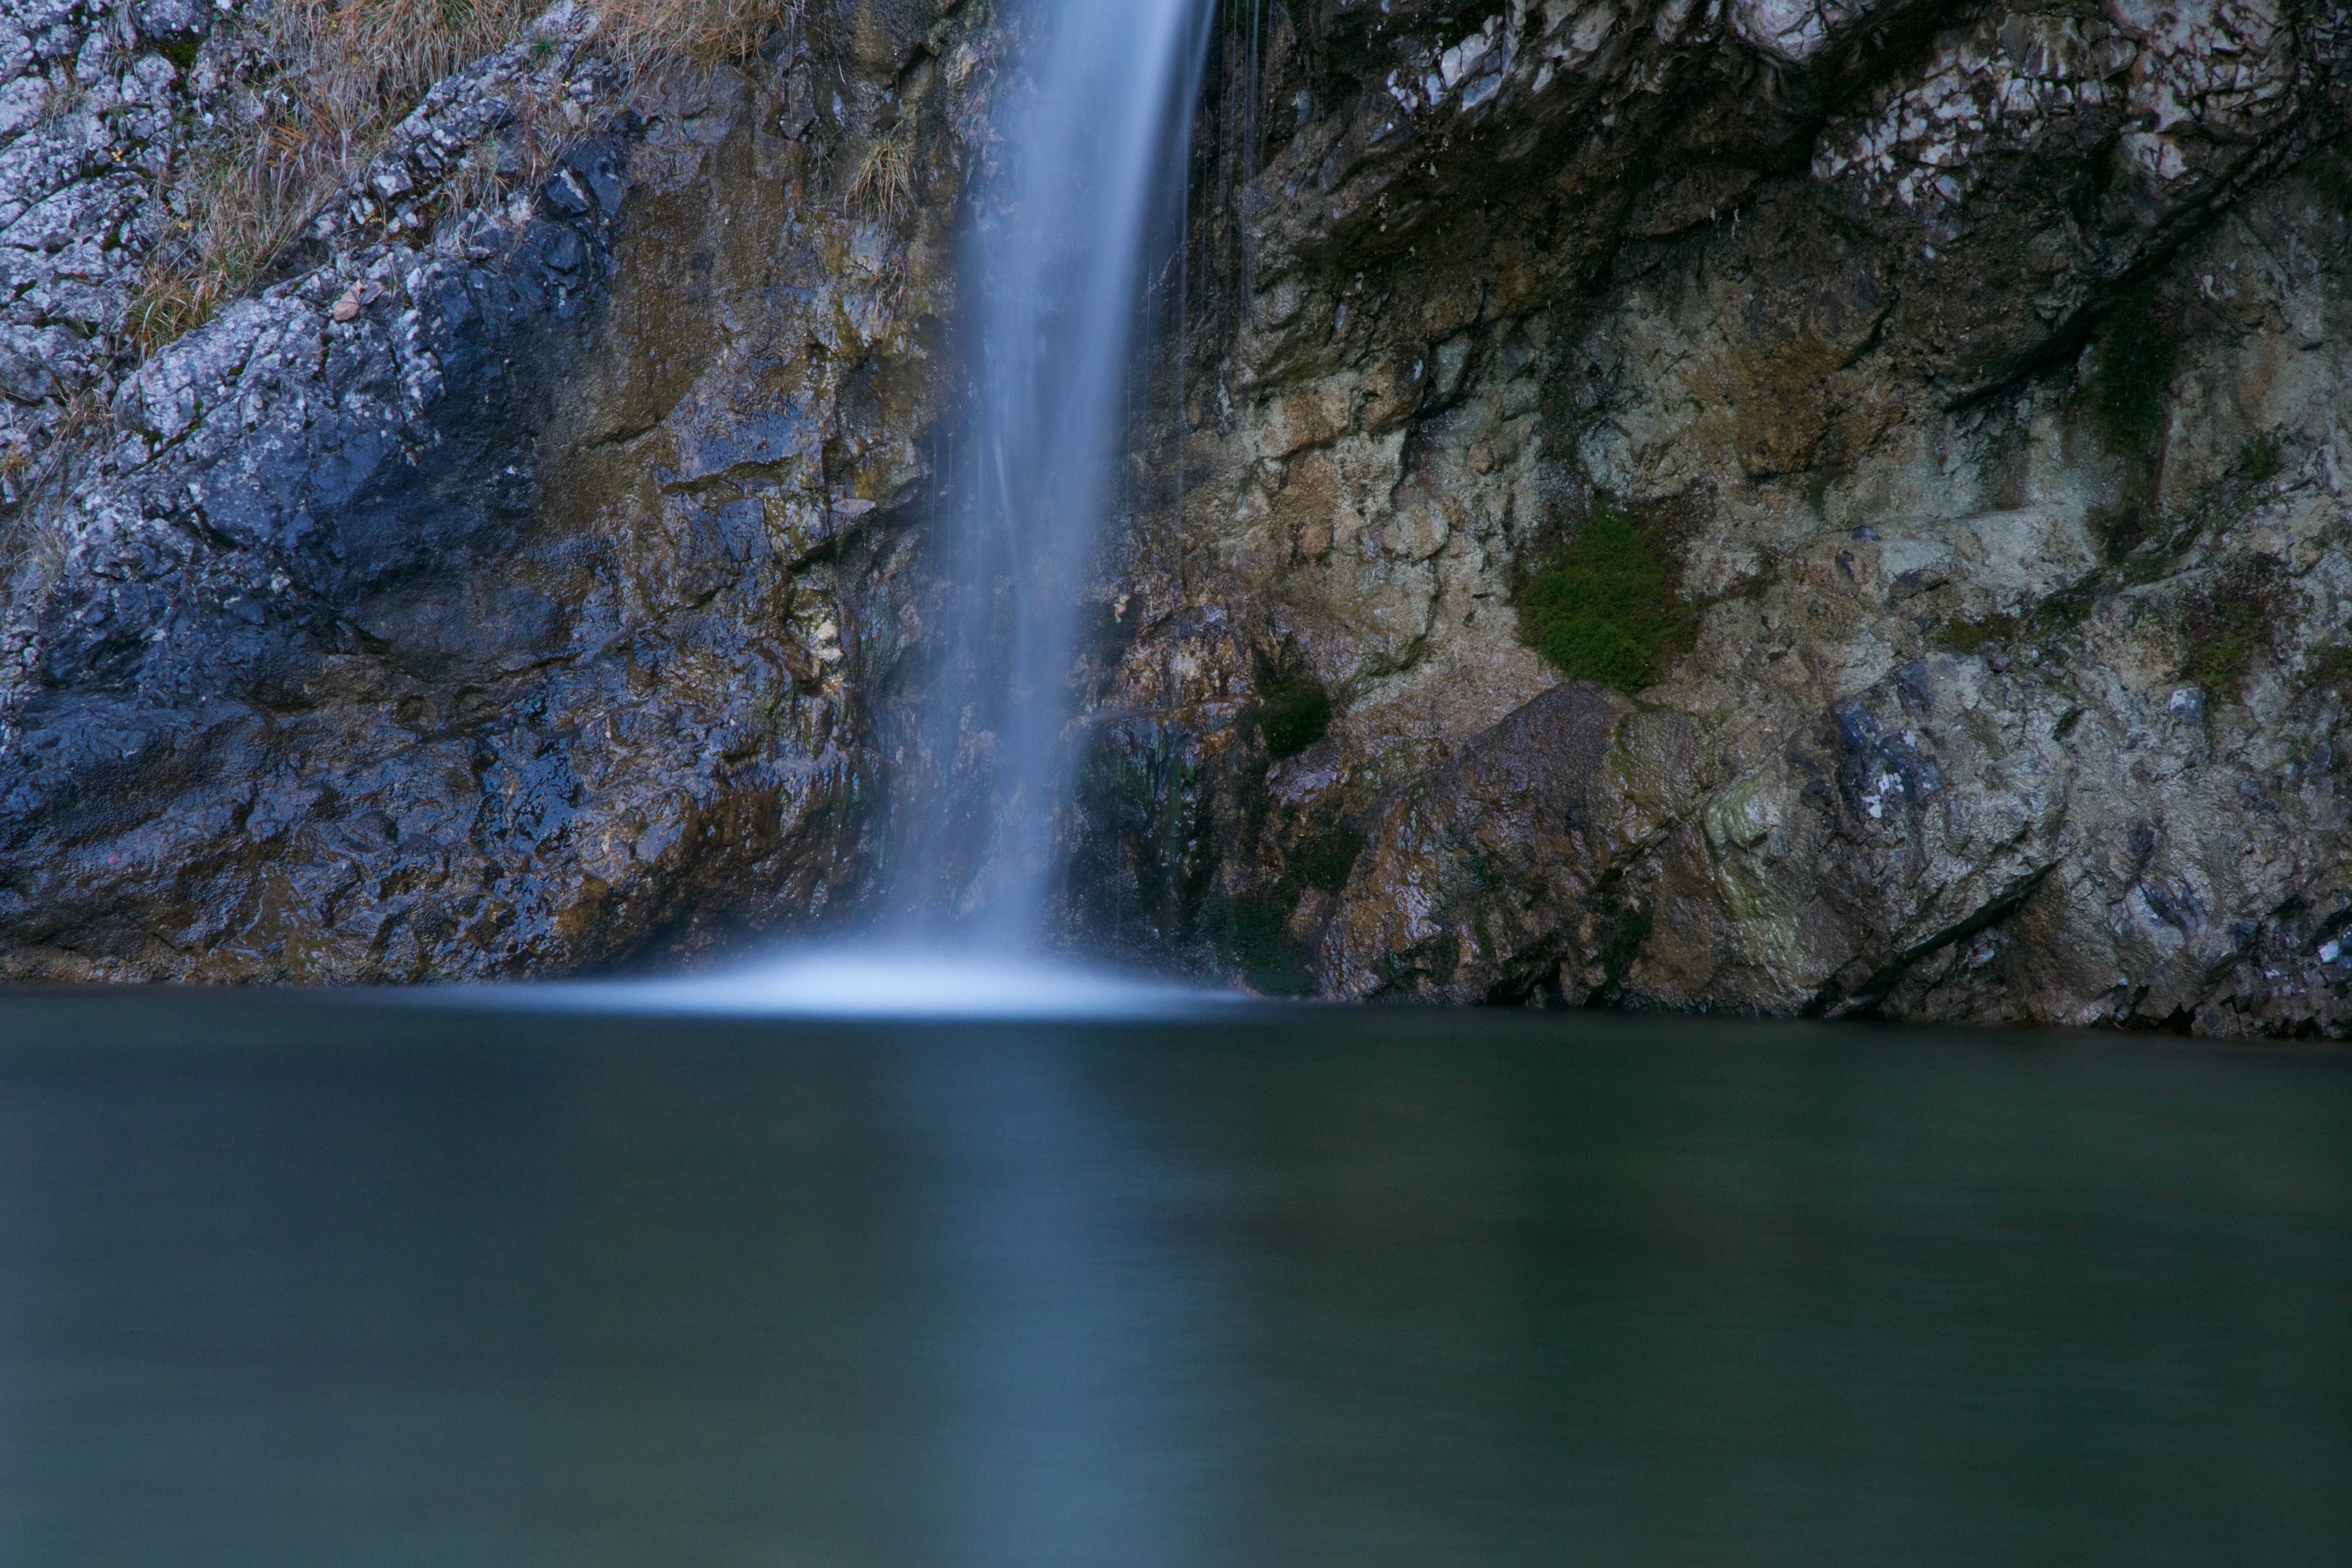
landscape, water, nature, rock, waterfall, river, stream, reflection, terrain, body of water, waterfalls, bach, waters, water feature, small waterfall